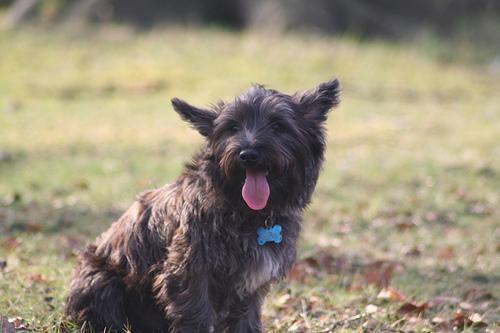
scottish terrier